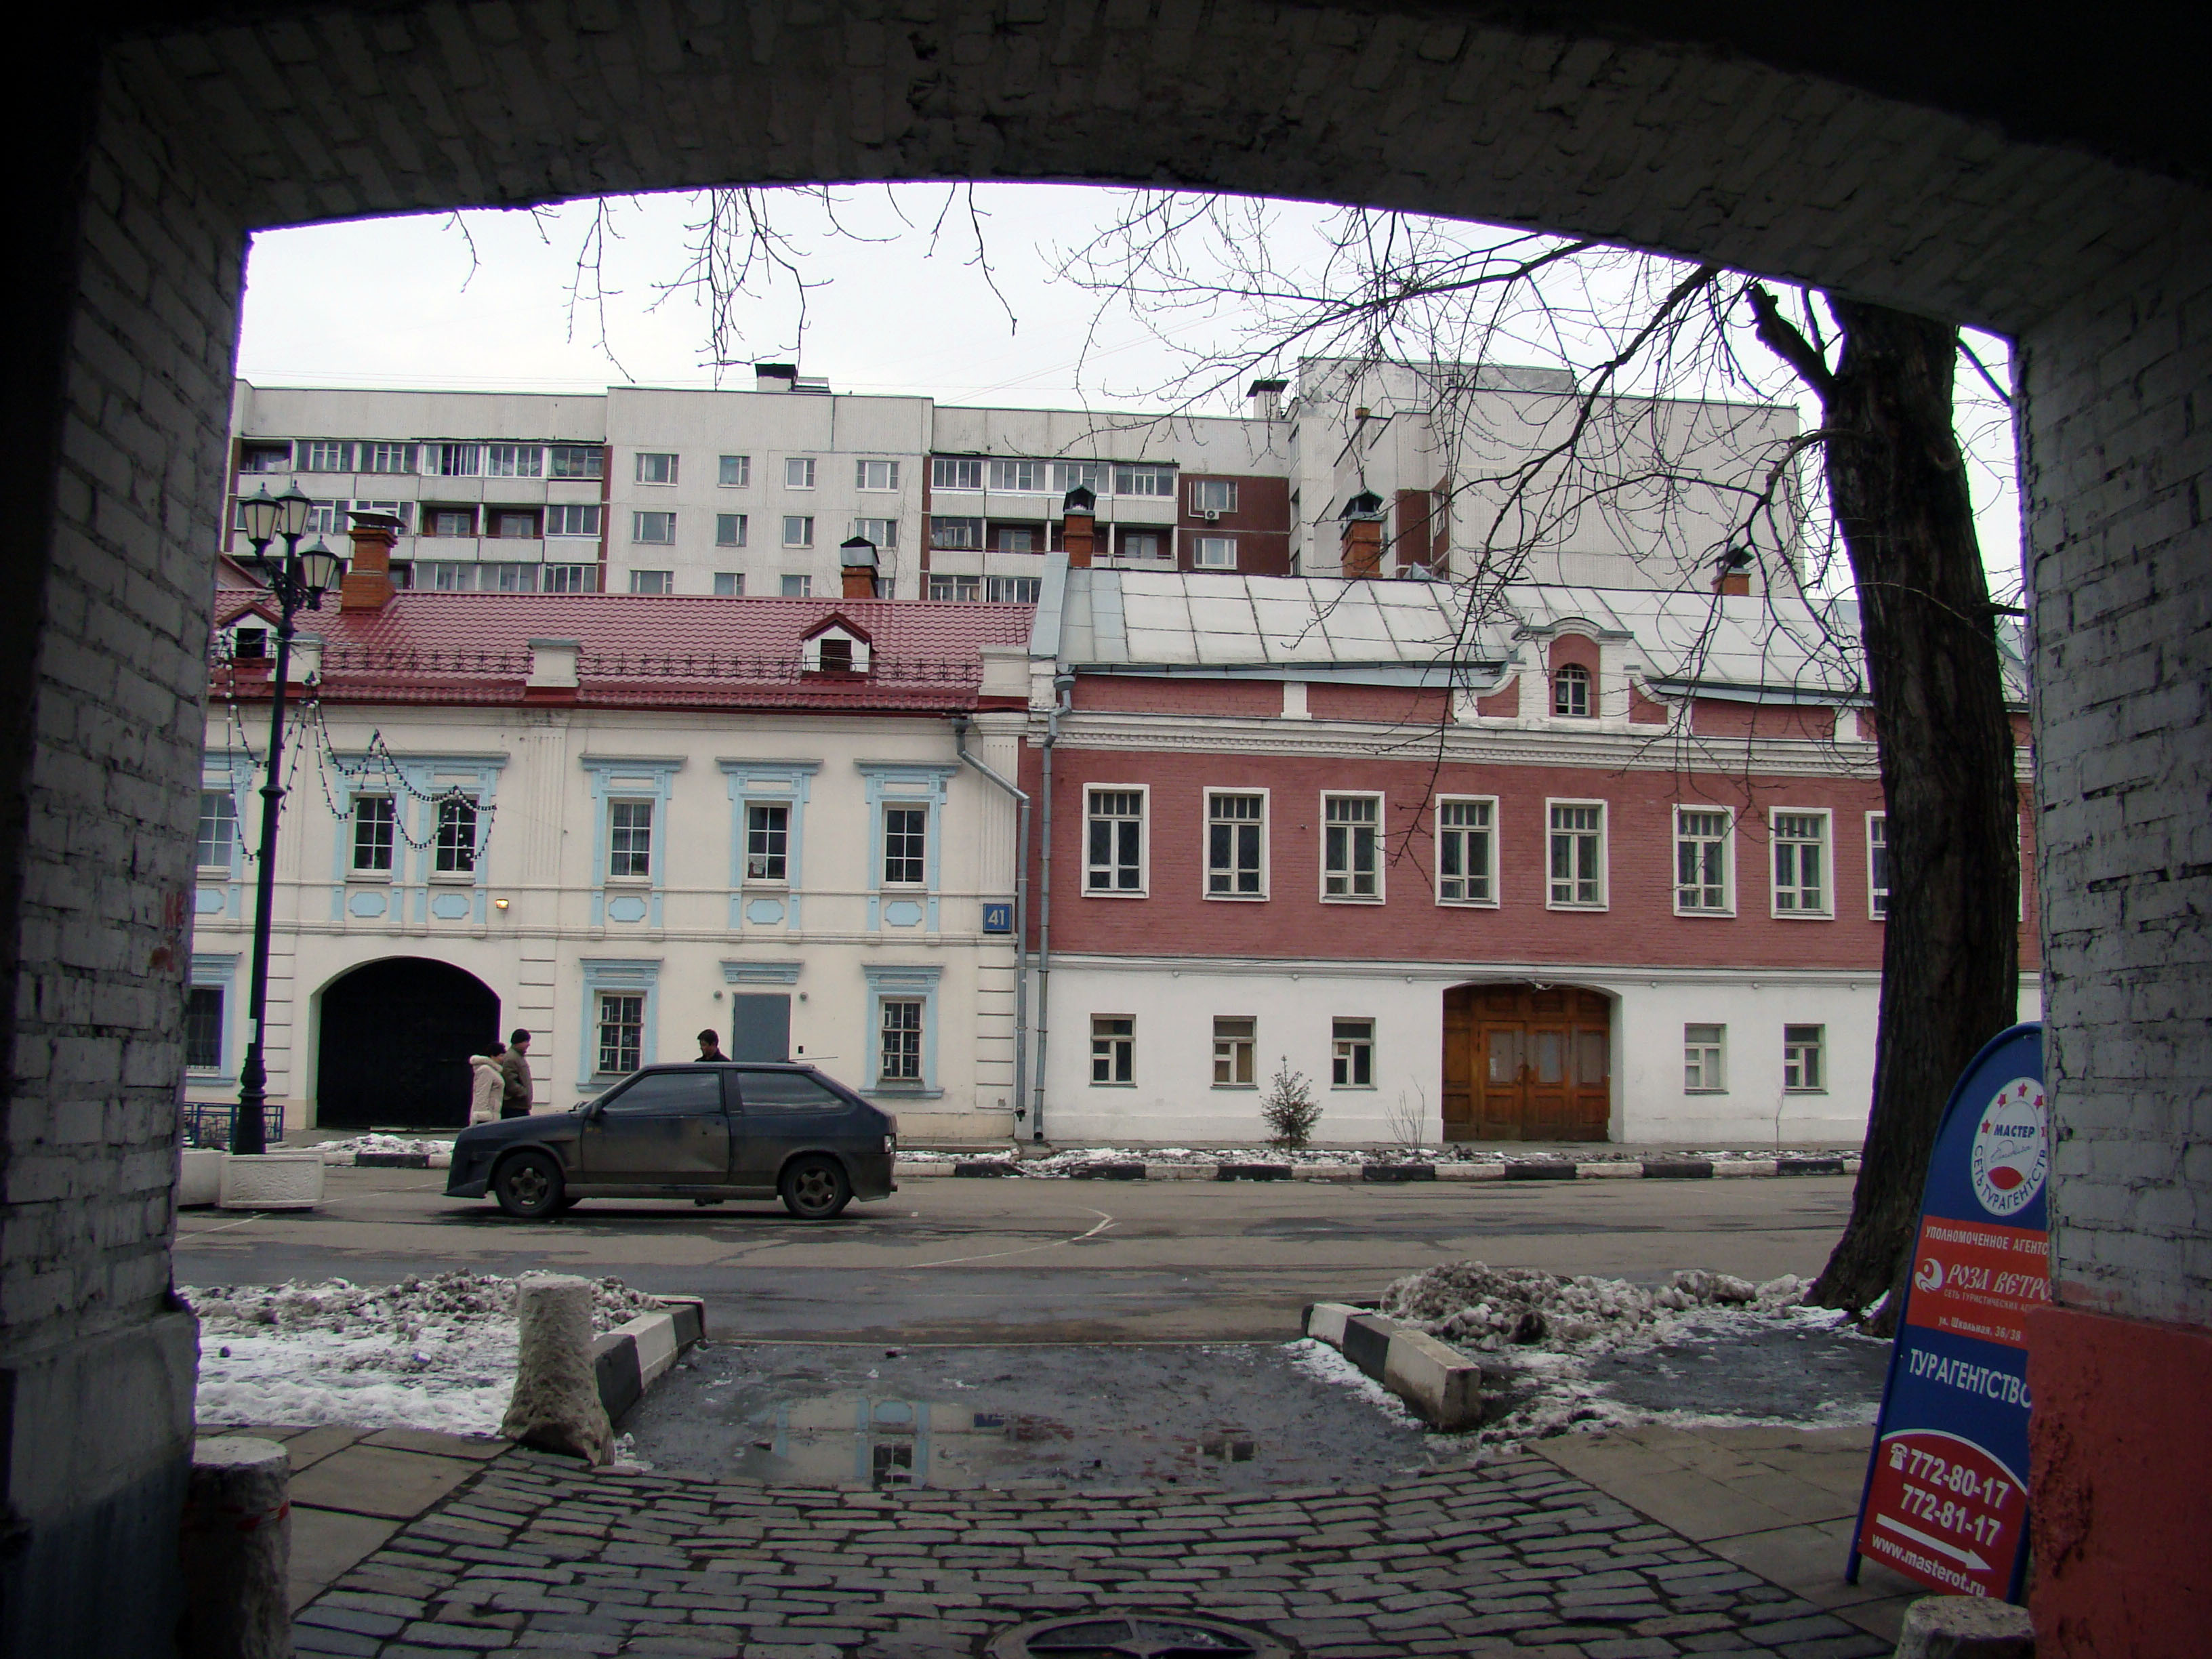
architecture, city, wall, cityscape, downtown, landmark, facade, sony, moscow, russia, cityscapes, moskau, moscou, dsc, h9, dsch9, urban area, human settlement